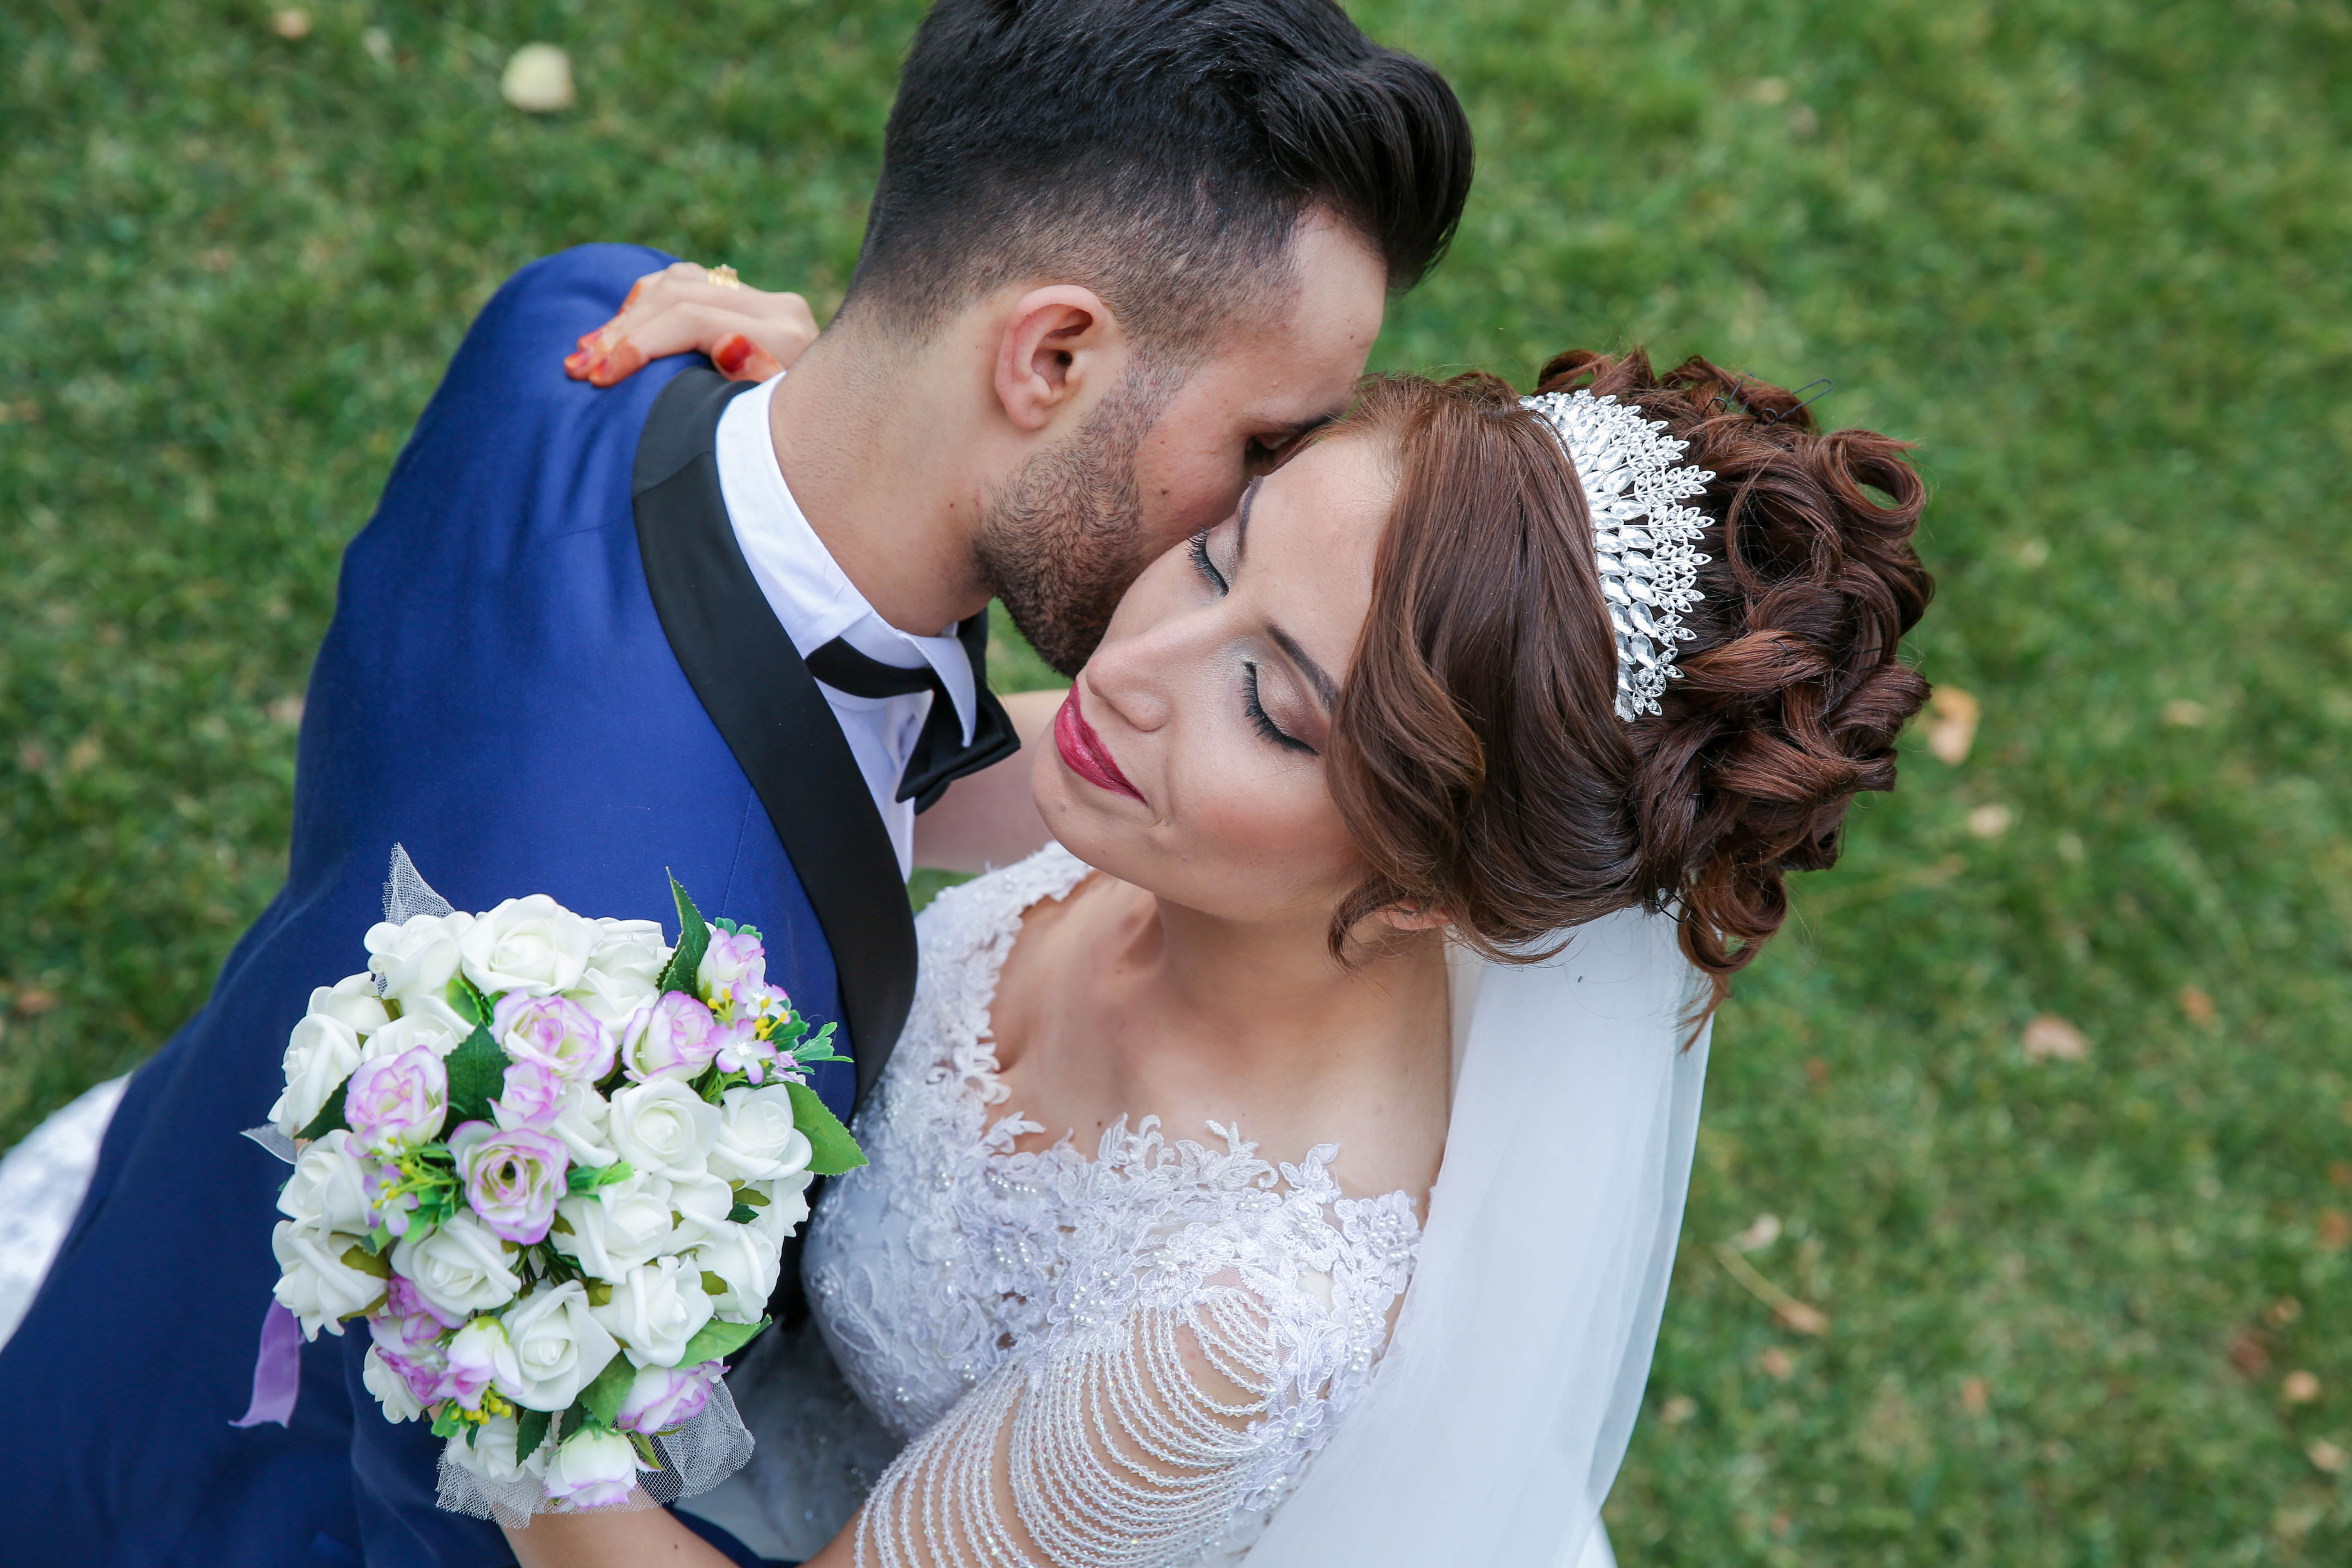
bride, photograph, ceremony, wedding, blue, wedding dress, romance, gown, bridal clothing, marriage, dress, flower arranging, hairstyle, interaction, event, headpiece, happy, flower, floral design, bridal accessory, grass, formal wear, floristry, love, tradition, spring, hair accessory, photography, plant, bouquet, kiss, fashion accessory, veil, gesture, bridal veil, petal, woodland, wedding ceremony supply